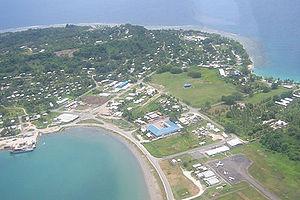
Vanimo est la capitale de la province de Sandaun, en Papouasie-Nouvelle-Guinée. Elle est située sur une péninsule proche de la frontière avec l'Indonésie.